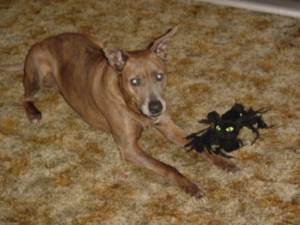
Breed: american pit bull terrier